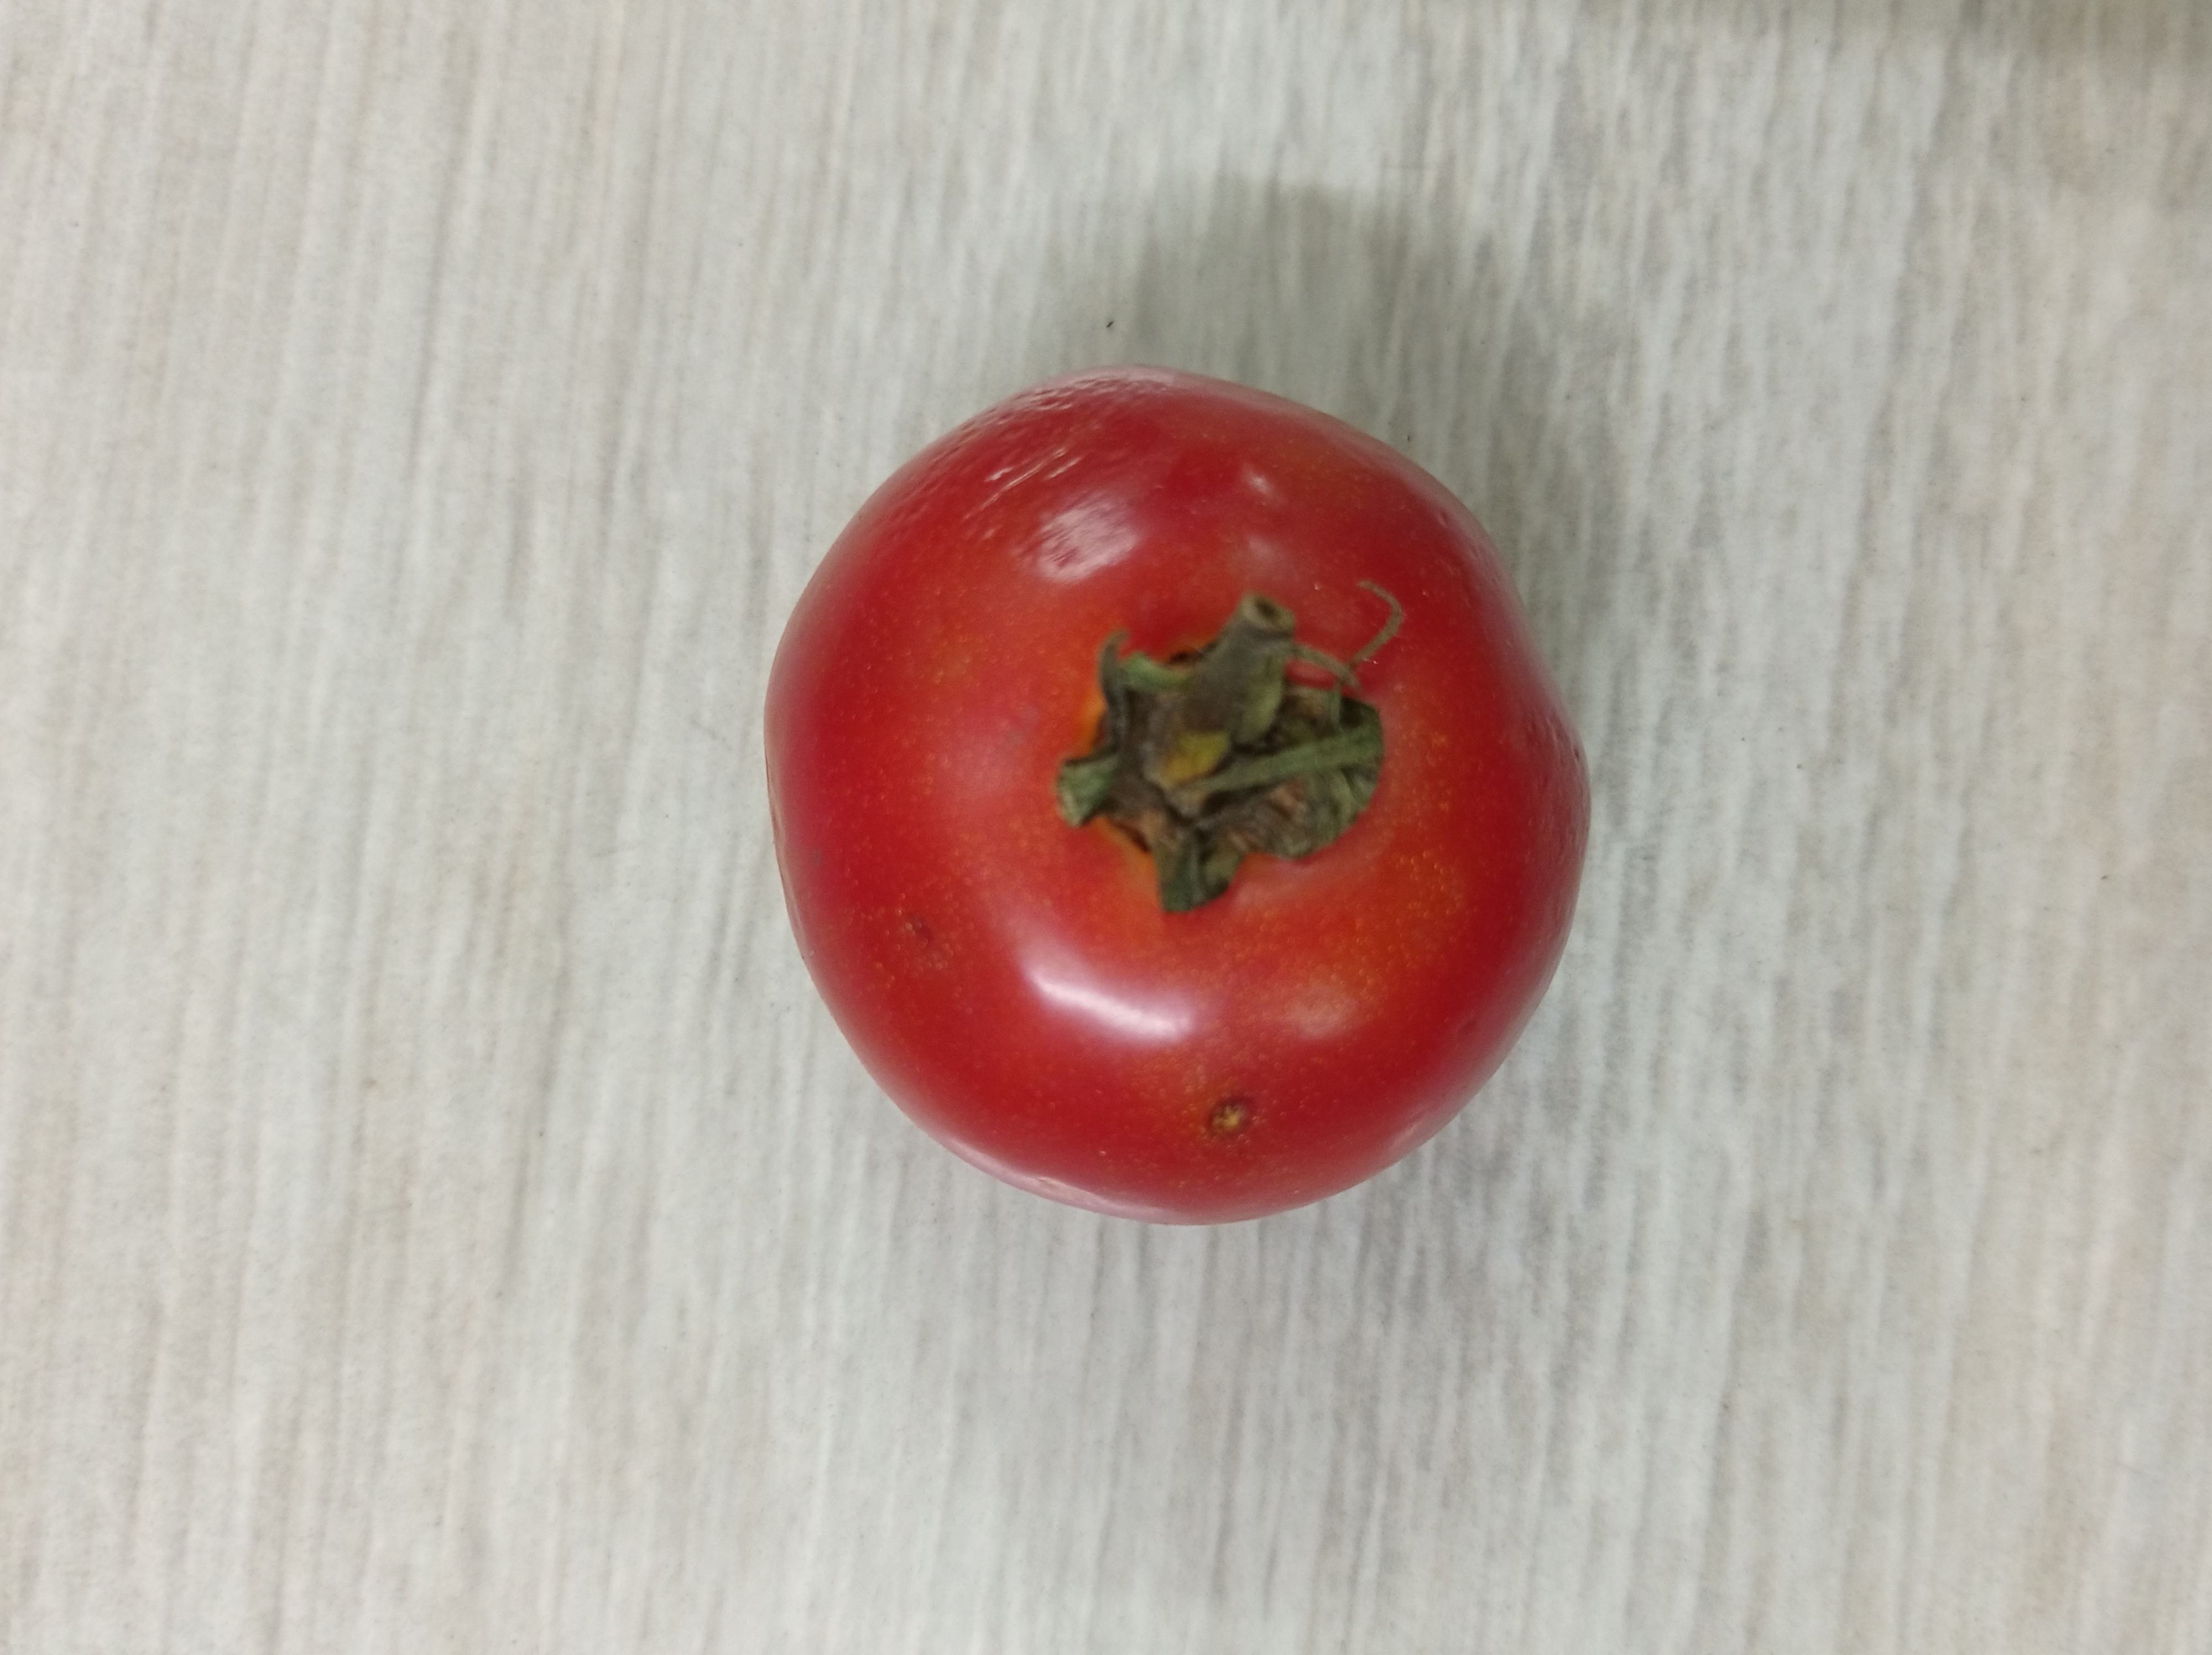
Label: Fresh